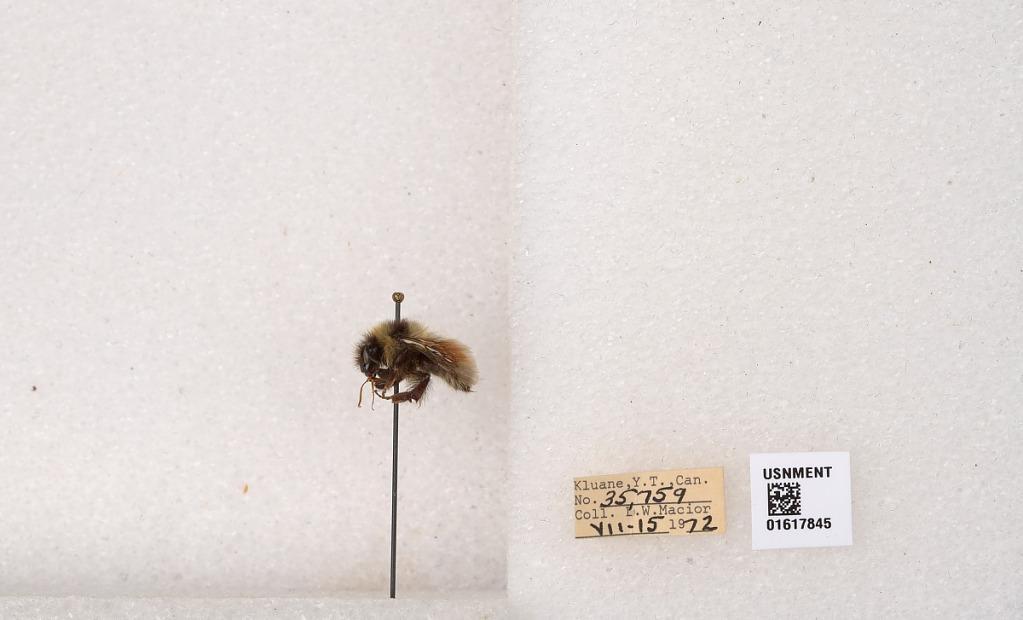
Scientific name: Bombus (Pyrobombus) sylvicola Kirby
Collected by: L. Macior
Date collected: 1972-7-15
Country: Canada
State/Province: Yukon
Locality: Kluane
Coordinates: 61.2426, -139.113